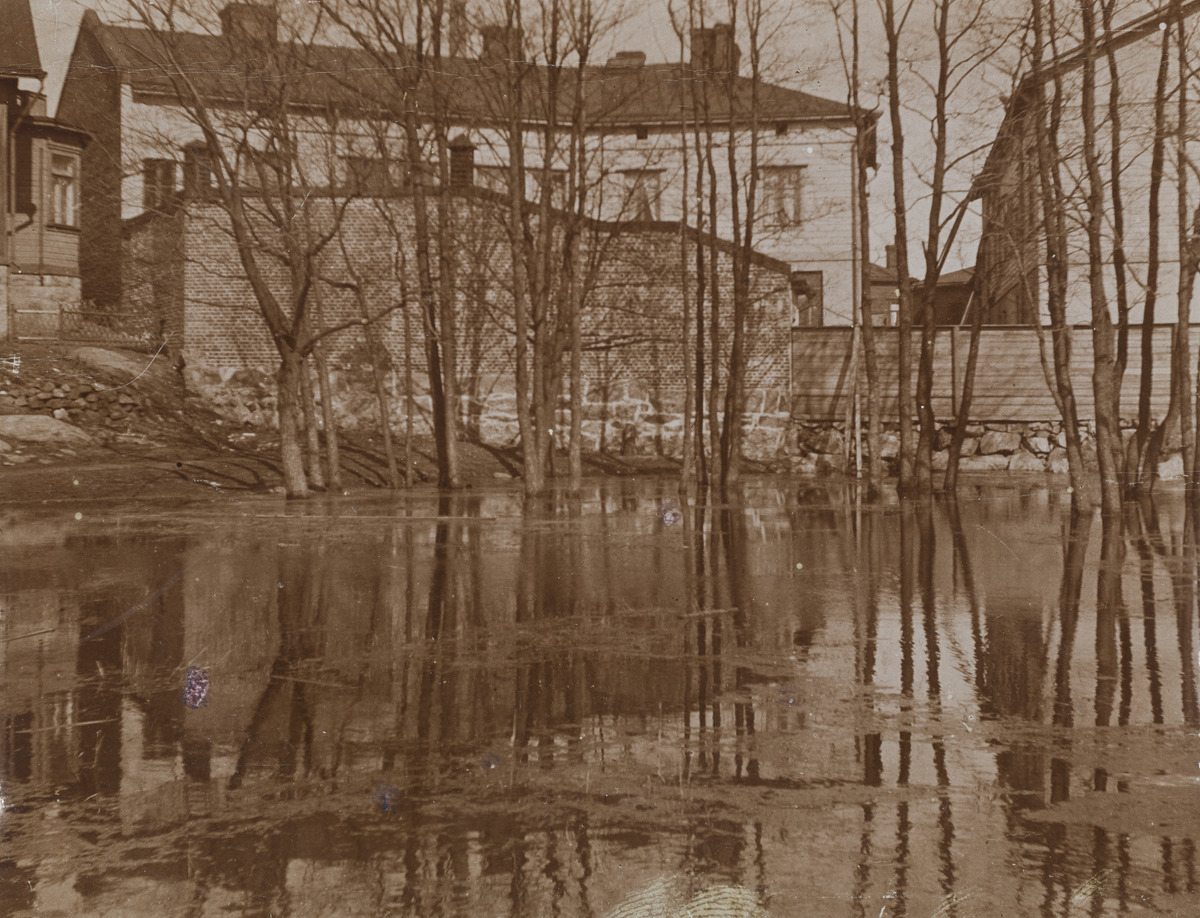
Rakennuksia rannalla Hakaniemessä
sisällön kuvaus: Rakennuksia rannalla Hakaniemessä. mustavalkoinen
Ajankohta: kuvausaika 1900 n
Paikka: Suomi, Uusimaa, Helsinki, Siltasaari Helsinki
Aiheet: rannat, puurakennukset, asuinrakennukset